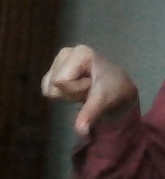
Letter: waw